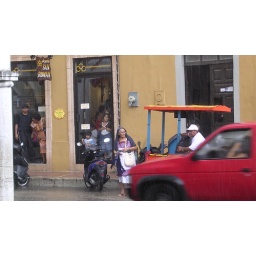
Trying to cross the street in Vallodid